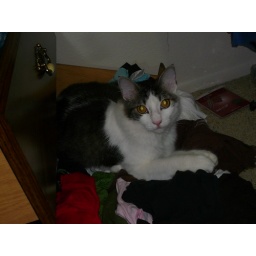
294Buster sittin' in a drawer of clean clothes